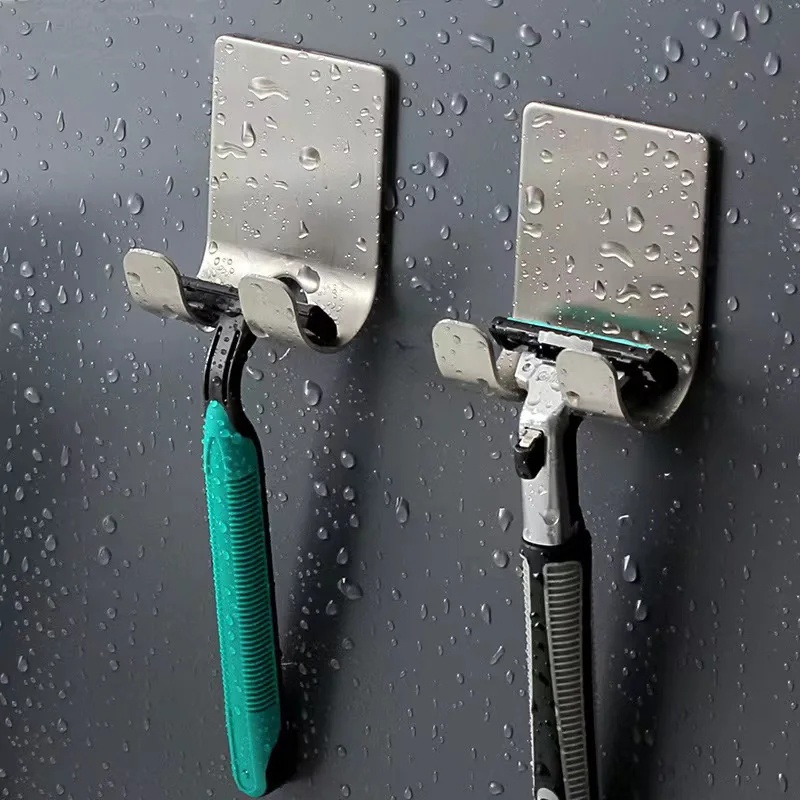
No-Drill Razor Rack
Organize your bathroom essentials effortlessly with a sleek, no-drill holder that keeps everything at your fingertips.
Brand: HomeHorizon
Category: Home & Garden > Bathroom Accessories > Bathroom Accessory Mounts